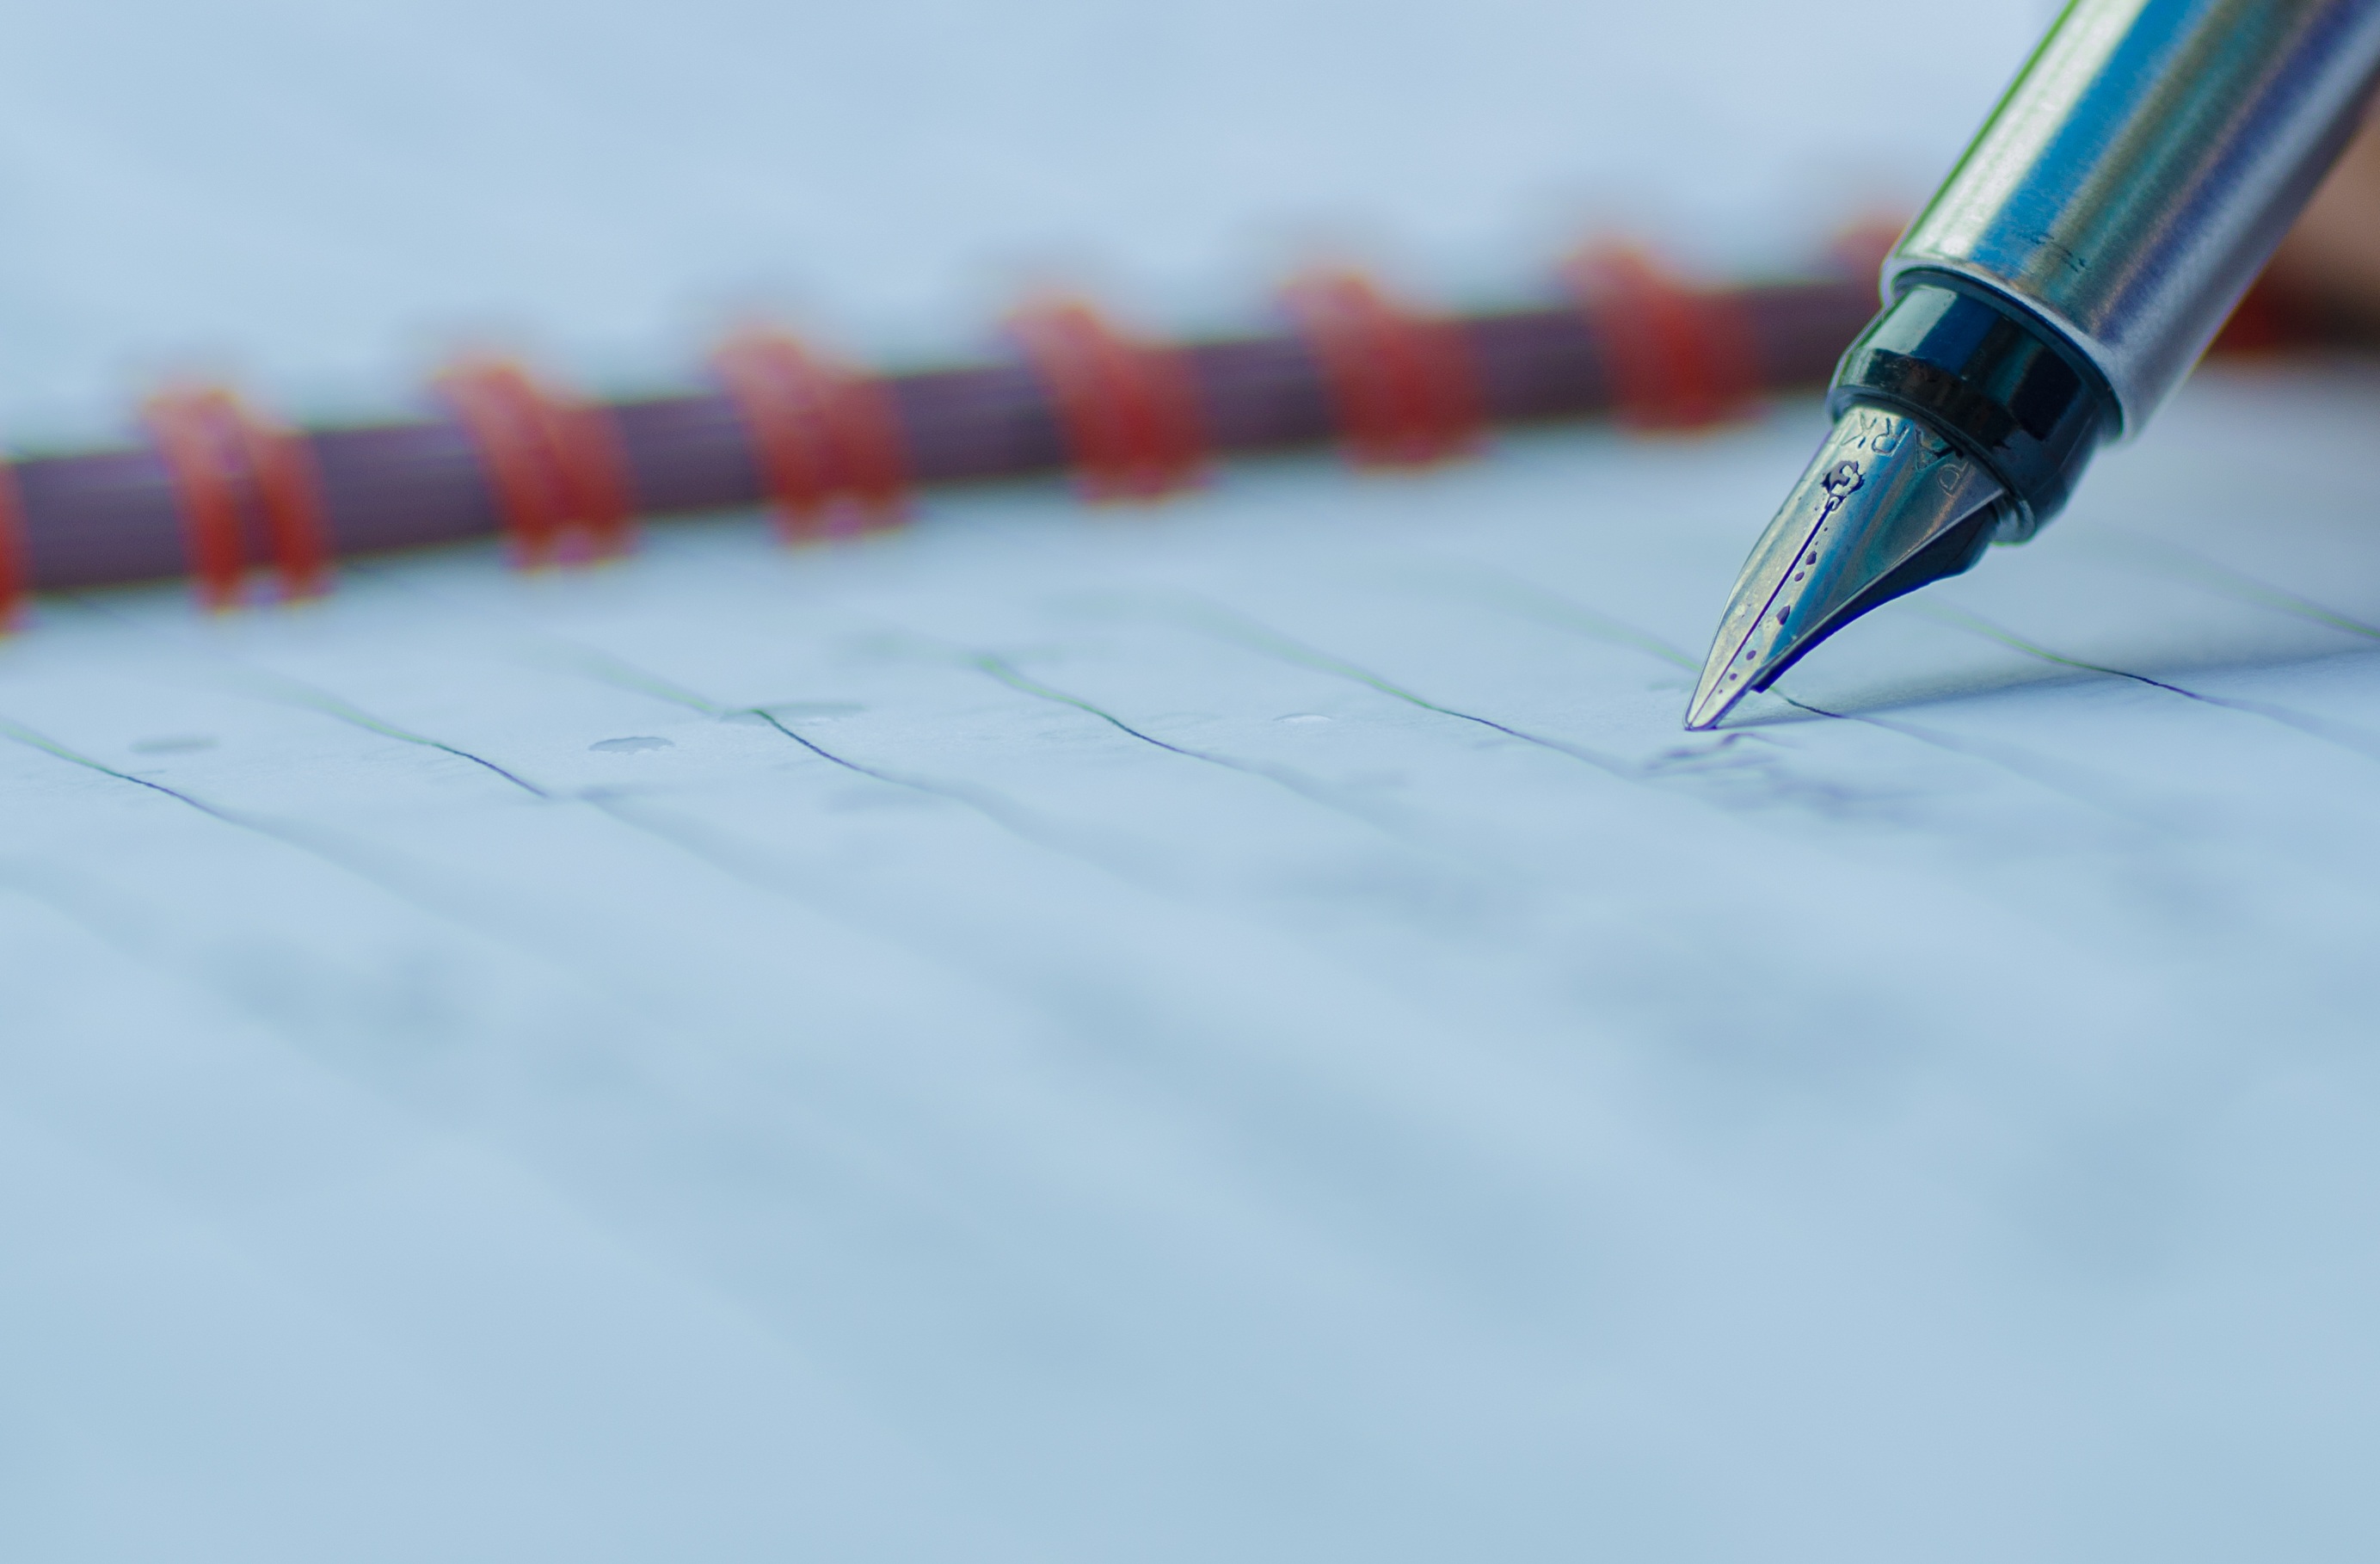
writing, pen, line, letter, artistic, office, artist, blue, paper, ink, nib, fountain pen, close up, drawing, handwriting, fountain, calligraphy, document, parker, pen and paper, atmosphere of earth